Diamond Dallas Page

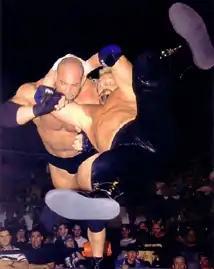
Page performs the Diamond Cutter on Goldberg

Page returned on the May 18, 1996 episode of "WCW Saturday Night" as a tweener, defeating Billy Kidman. On May 19, Page participated in the Lord of the Ring Tournament (Battle Bowl) at Slamboree. Page was victorious when he defeated The Barbarian with two Diamond Cutters. The winner was to be the number one contender for the WCW World Heavyweight Championship, which at that time was held by The Giant. He would never receive that title shot. Page was feuding with Eddie Guerrero when the New World Order (nWo) was formed. The nWo courted Page for a short period of time leading up to them askin him to join. He responded by giving Hall Diamond Cutter on an episode of Monday Nitro. This began a face turn and a feud with the nWo. Soon after, Page began a feud with recent nWo recruit "Macho Man" Randy Savage. On an episode of "Nitro", Savage, aided by Scott Hall and Kevin Nash, attacked Page and spray-painted "nWo" on his back. A few weeks later at Uncensored, Savage and Miss Elizabeth "broke" (a worked shoot) by revealing to the world that Page and Kimberly were, in fact, married. Savage then proceeded to beat up Page, ensuring a future match between the two. At Spring Stampede, in Page's first pay-per-view main event, he and Savage battled in a match where Page emerged victorious, but it was not the end of conflict between the two. A few months later at The Great American Bash, they squared off again in an anything goes, lights out match. The match ended with Savage defeating Page with help from (then) Tag Team Champion Scott Hall. At Bash at the Beach, Scott Hall and Randy Savage defeated Diamond Dallas Page and Curt Hennig. Curt Hennig, who Diamond Dallas Page had recruited personally to join WCW and team with him, turned on DDP during the match. Hennig defeated Diamond Dallas Page in a grudge match at Road Wild. At Fall Brawl, Page teamed with Lex Luger to defeat Scott Hall and Randy Savage in a No Disqualification match. Page even dressed up as masked wrestler La Parka and beat Savage on the July 7 edition of Monday Nitro. Around this time, Page also started fighting nWo leader, Hollywood Hogan. Page and Savage battled for the last time at Halloween Havoc. The match was billed as a Las Vegas sudden-death match, where Savage pinned Page after Hogan, dressed as Sting, came out and hit Page with a baseball bat in his already "injured" midsection, resulting in Savage picking up the win. On an episode of "Nitro" shortly after Halloween Havoc, Page fought Hogan, but was again beaten down by the nWo.